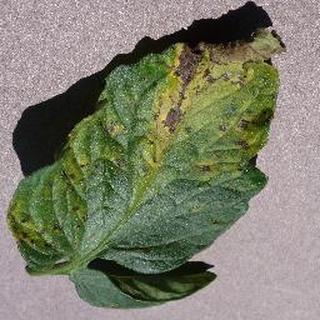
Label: tomato_septoria_leaf_spot